Mario Carrero

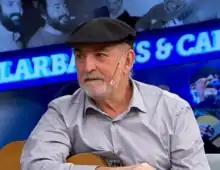
Mario Carrero

Mario Carrero (born 16 May 1952, in Florida) is a Uruguayan musician, best known for his work with Eduardo Larbanois in the duo Larbanois - Carrero.